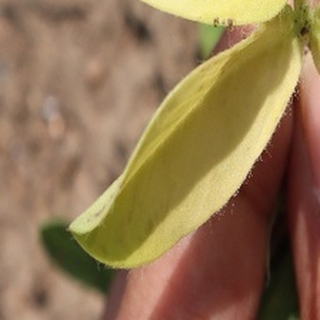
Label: groundnut_nutrition_deficiency